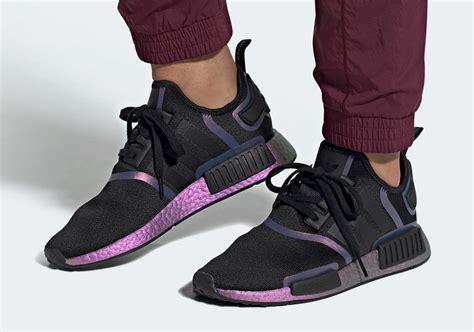
Brand: Adidas
Model: NMD